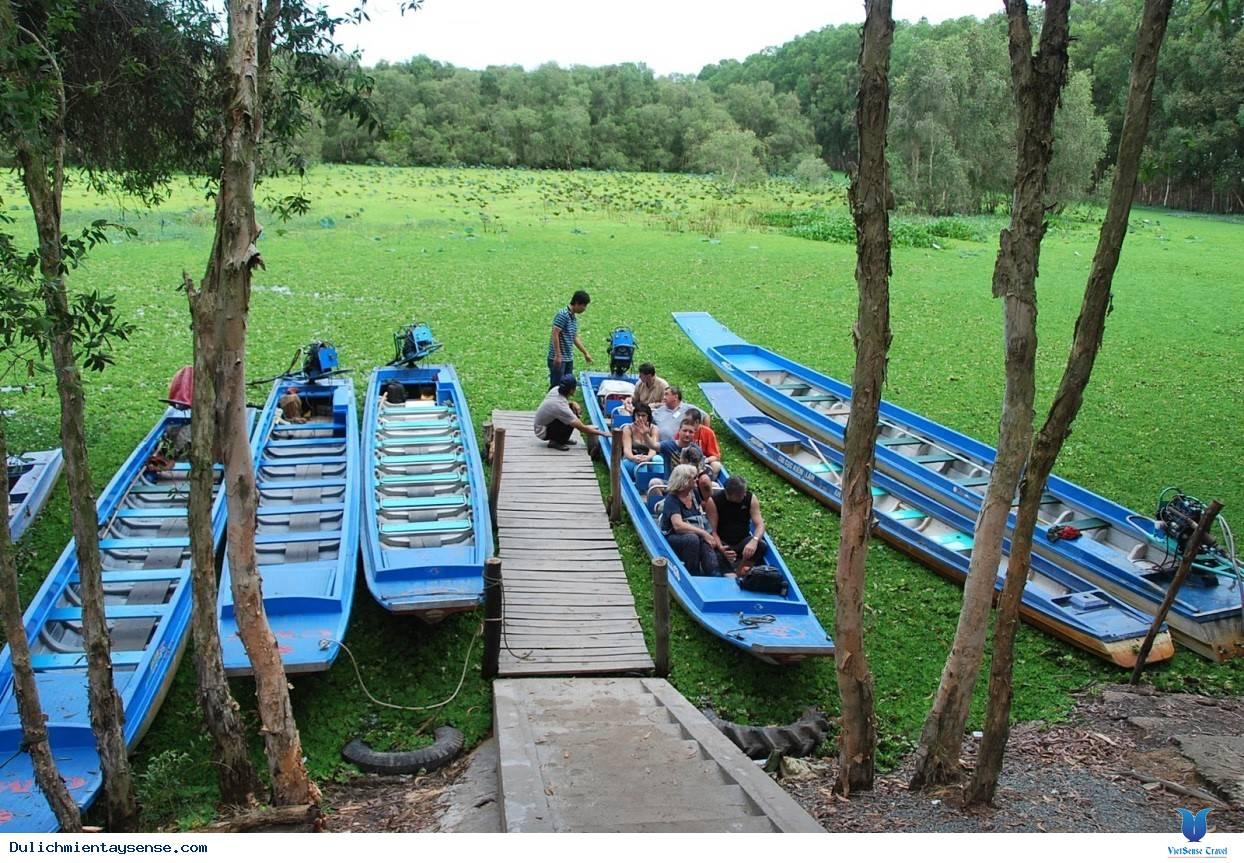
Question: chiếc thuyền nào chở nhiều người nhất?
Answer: chiếc thuyền ngay bên phải cầu tàu